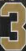
Number: 3